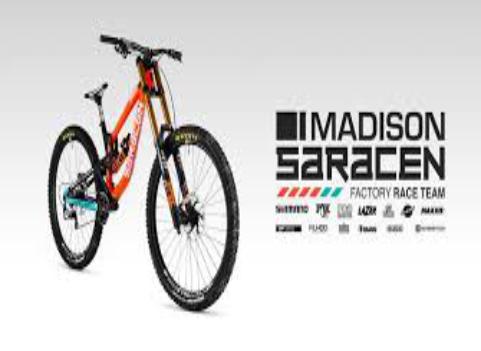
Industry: Transportation